Eyes Wide Open (film)

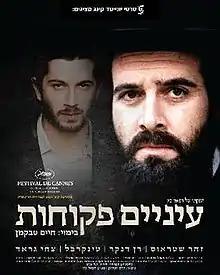
Theatrical release poster

Eyes Wide Open (translit. Einayim Pkuhot) is a 2009 Israeli film. This script was written by the Israeli script-writer Merav Doster. It is the first film of the Israeli film director Haim Tabakman. The film was released in the UK on May 14, 2009 by Peccadillo Pictures The film was co-produced in Israel, France and Germany.